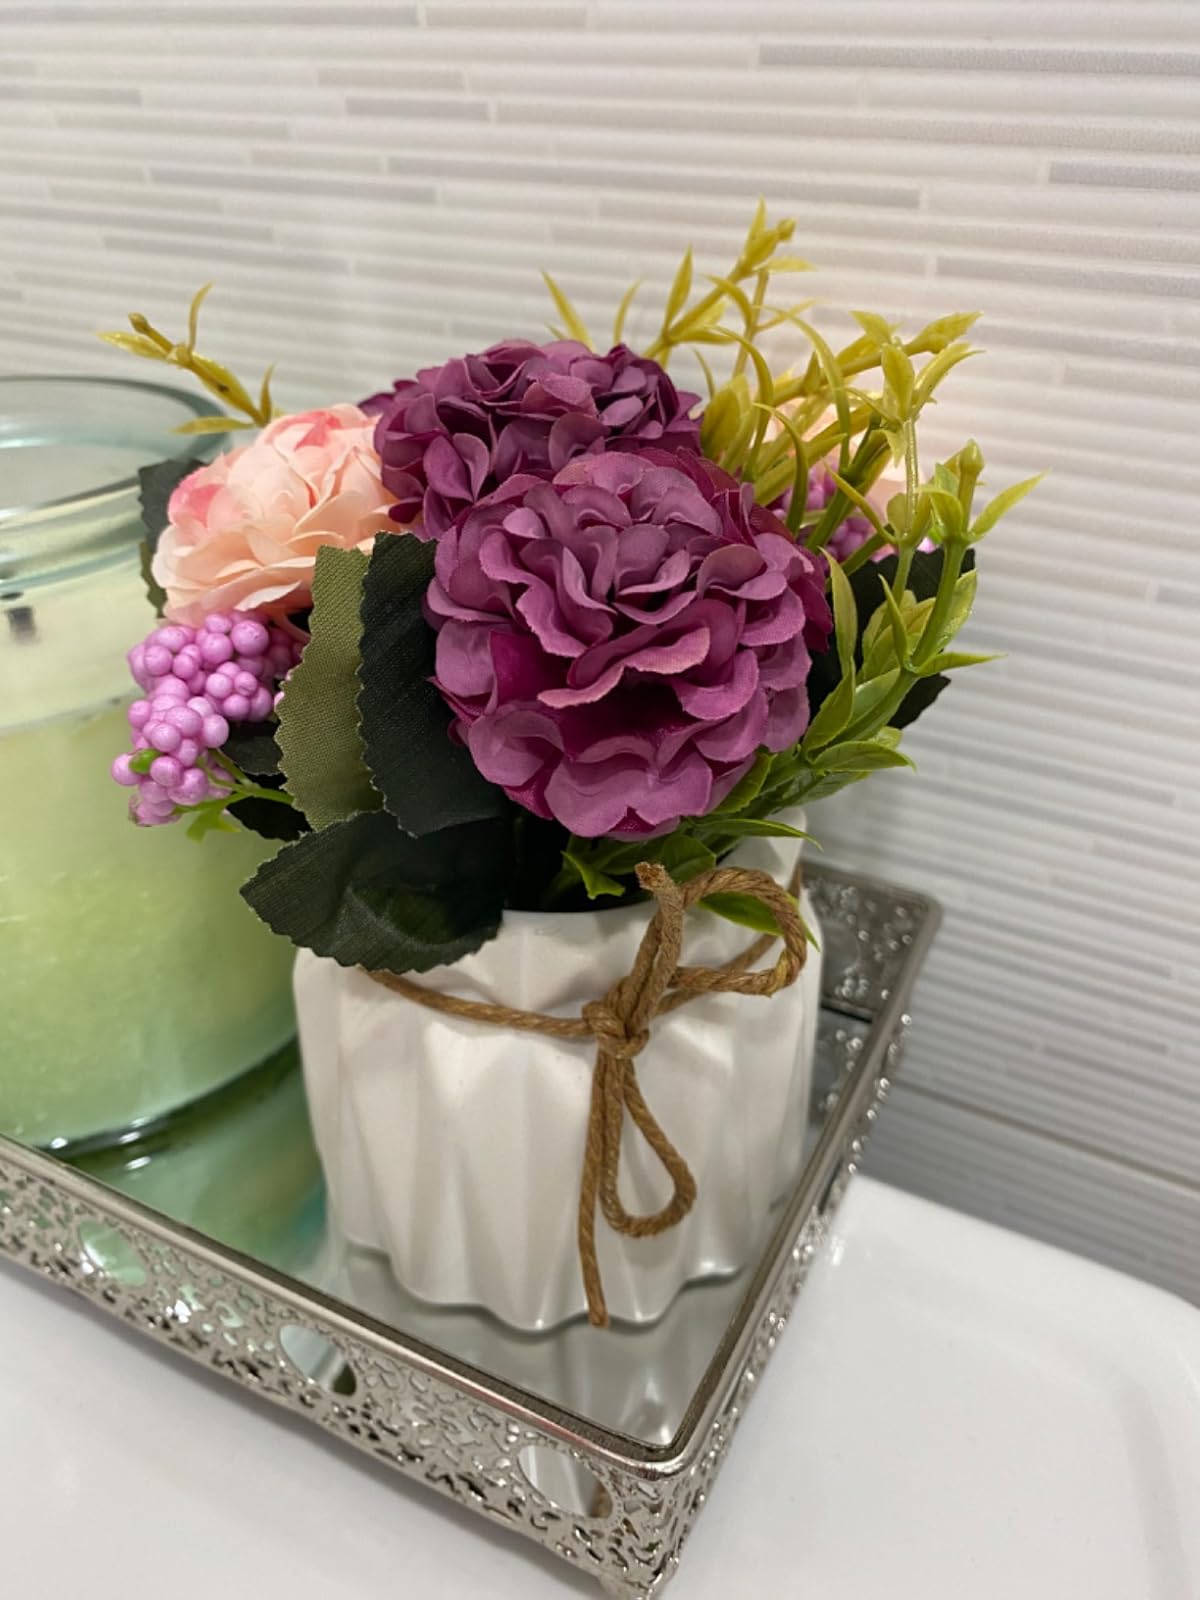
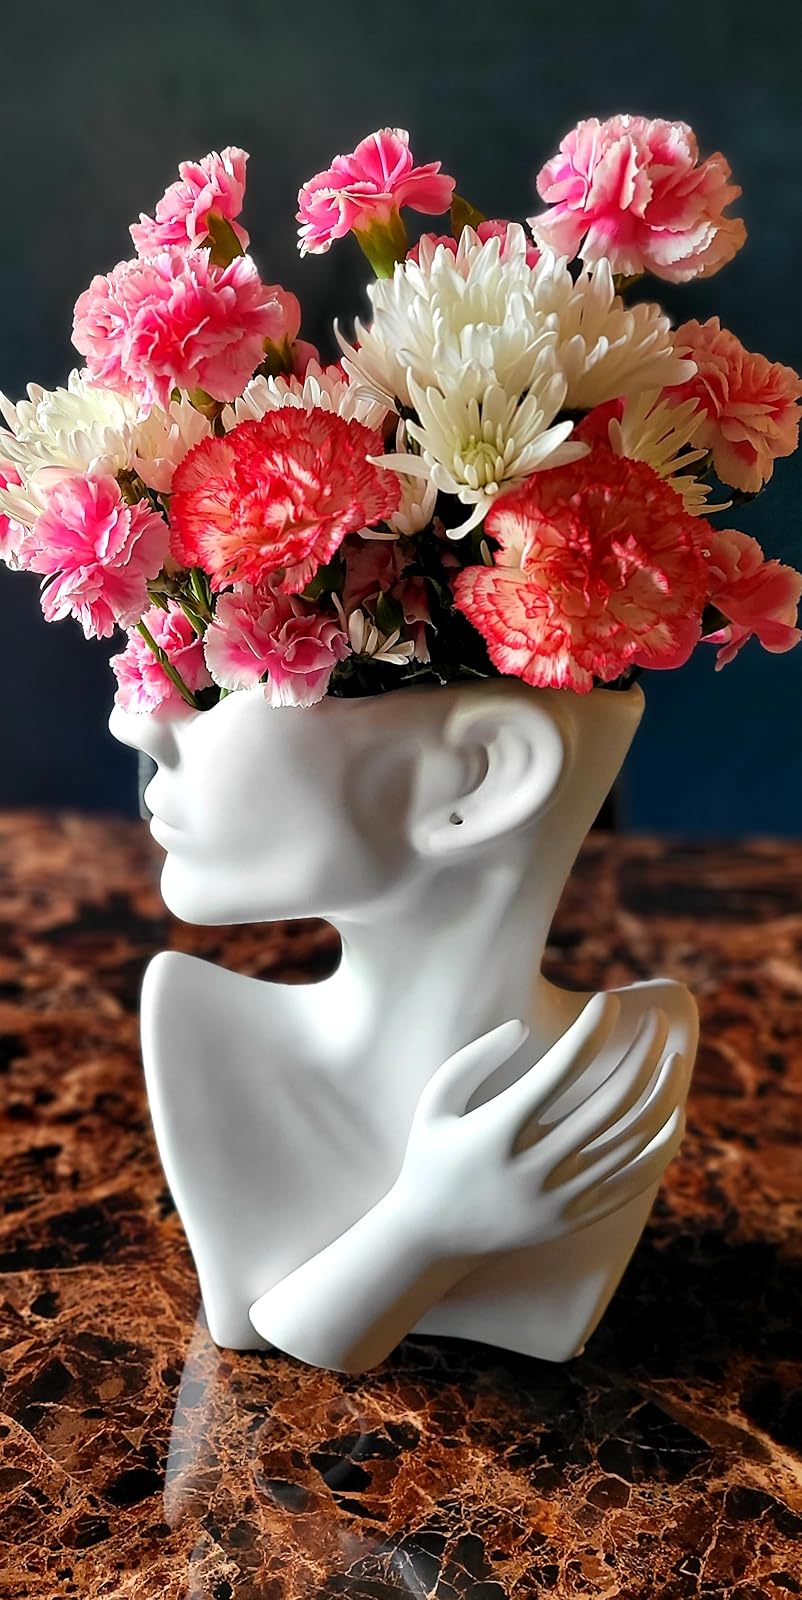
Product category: vase
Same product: no